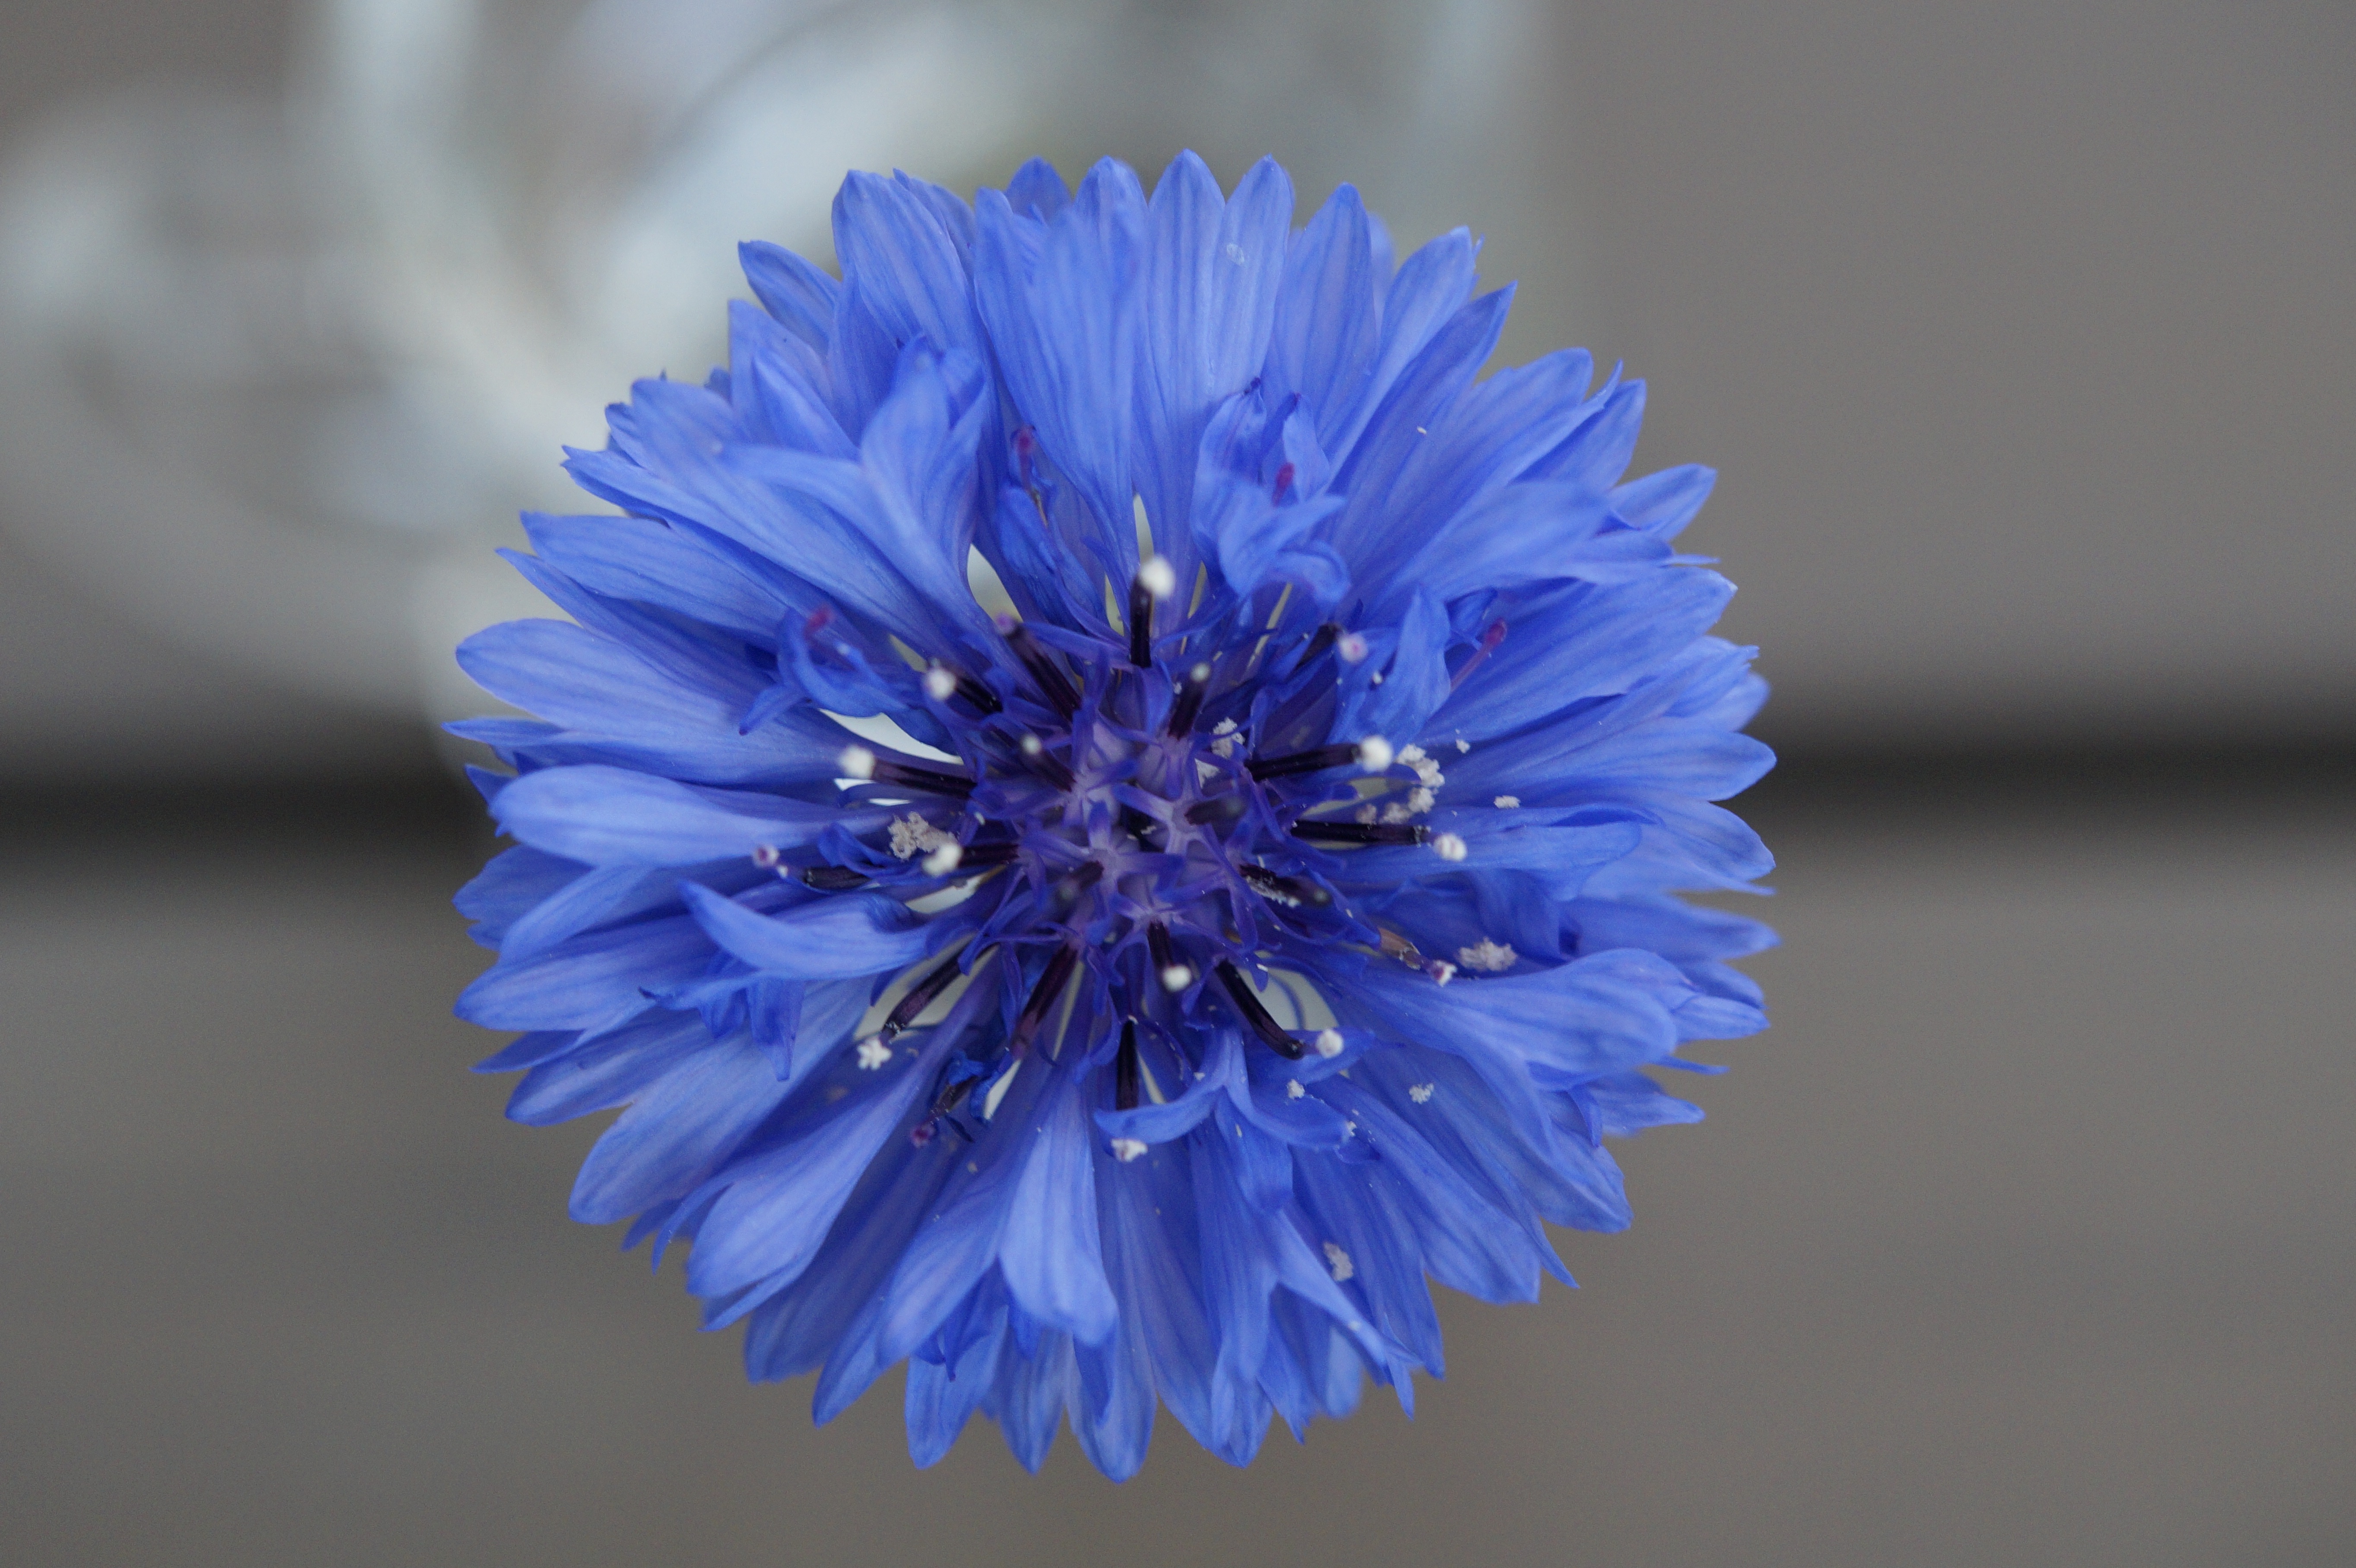
nature, blossom, plant, flower, petal, bloom, summer, produce, macro, blue, close, flora, wild flower, blue flower, cornflower, macro photography, flowering plant